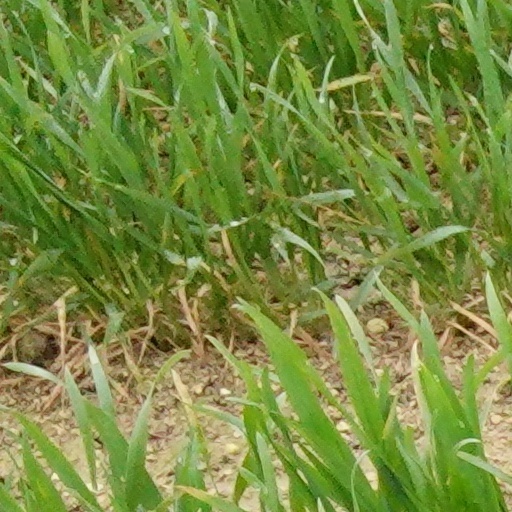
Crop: wheat